Rookies (manga)

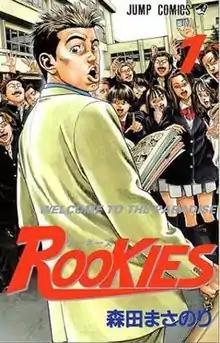
First volume cover, featuring Koichi Kawato (front) and the students of the Futagotamaga High School

Rookies (stylized in all caps) is a Japanese manga series written and illustrated by Masanori Morita. It was serialized in Shueisha's manga magazine "Weekly Shōnen Jump" from February 1998 to August 2003, with the chapters collected in 24 volumes. The manga has been adapted into a television series which was broadcast on TBS between April 19, 2008 and July 26, 2008. The series was later released on DVD by TC Entertainment, and the soundtrack released on June 28, 2008. The finale of the TV series was in the form of a film, called which premiered on Japanese cinemas on May 31, 2009. "Rookies" is one of the best-selling manga series, with over 21 million copies in circulation.